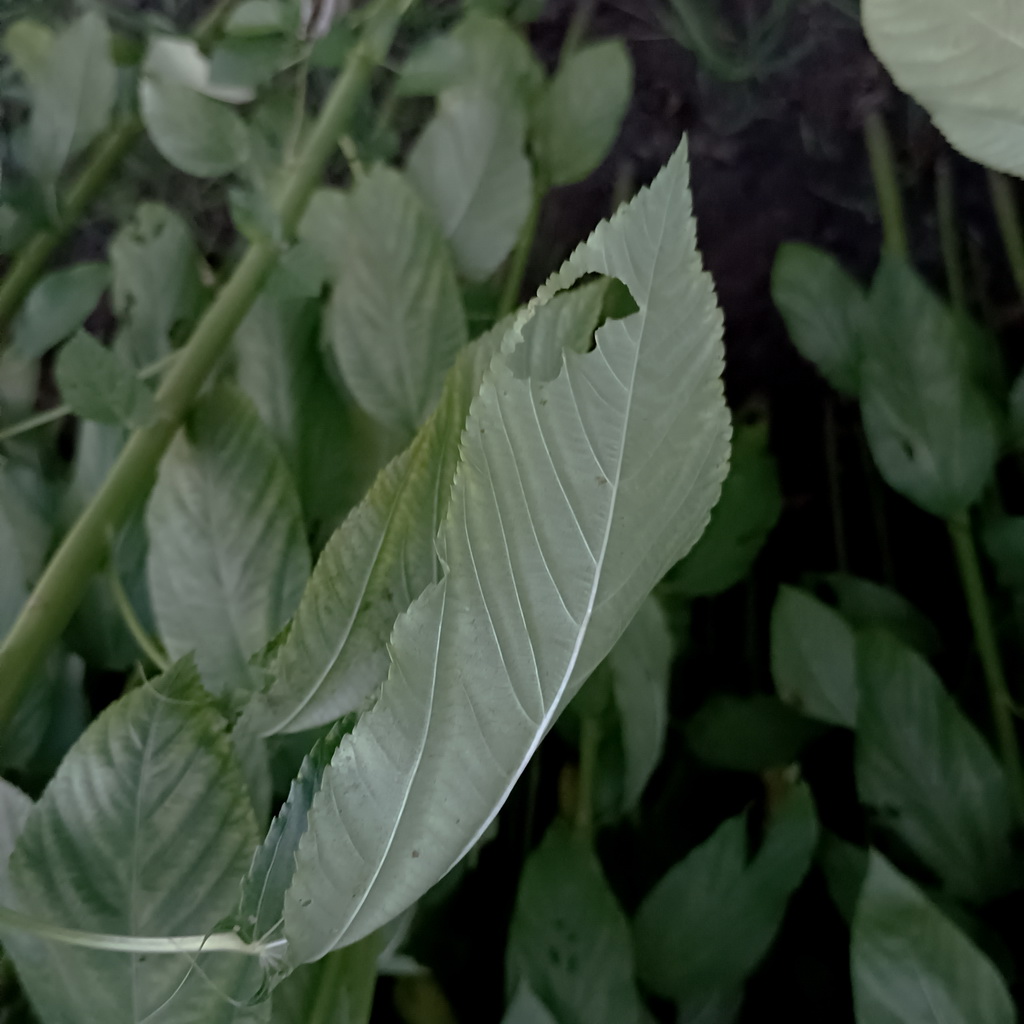
Label: Holed